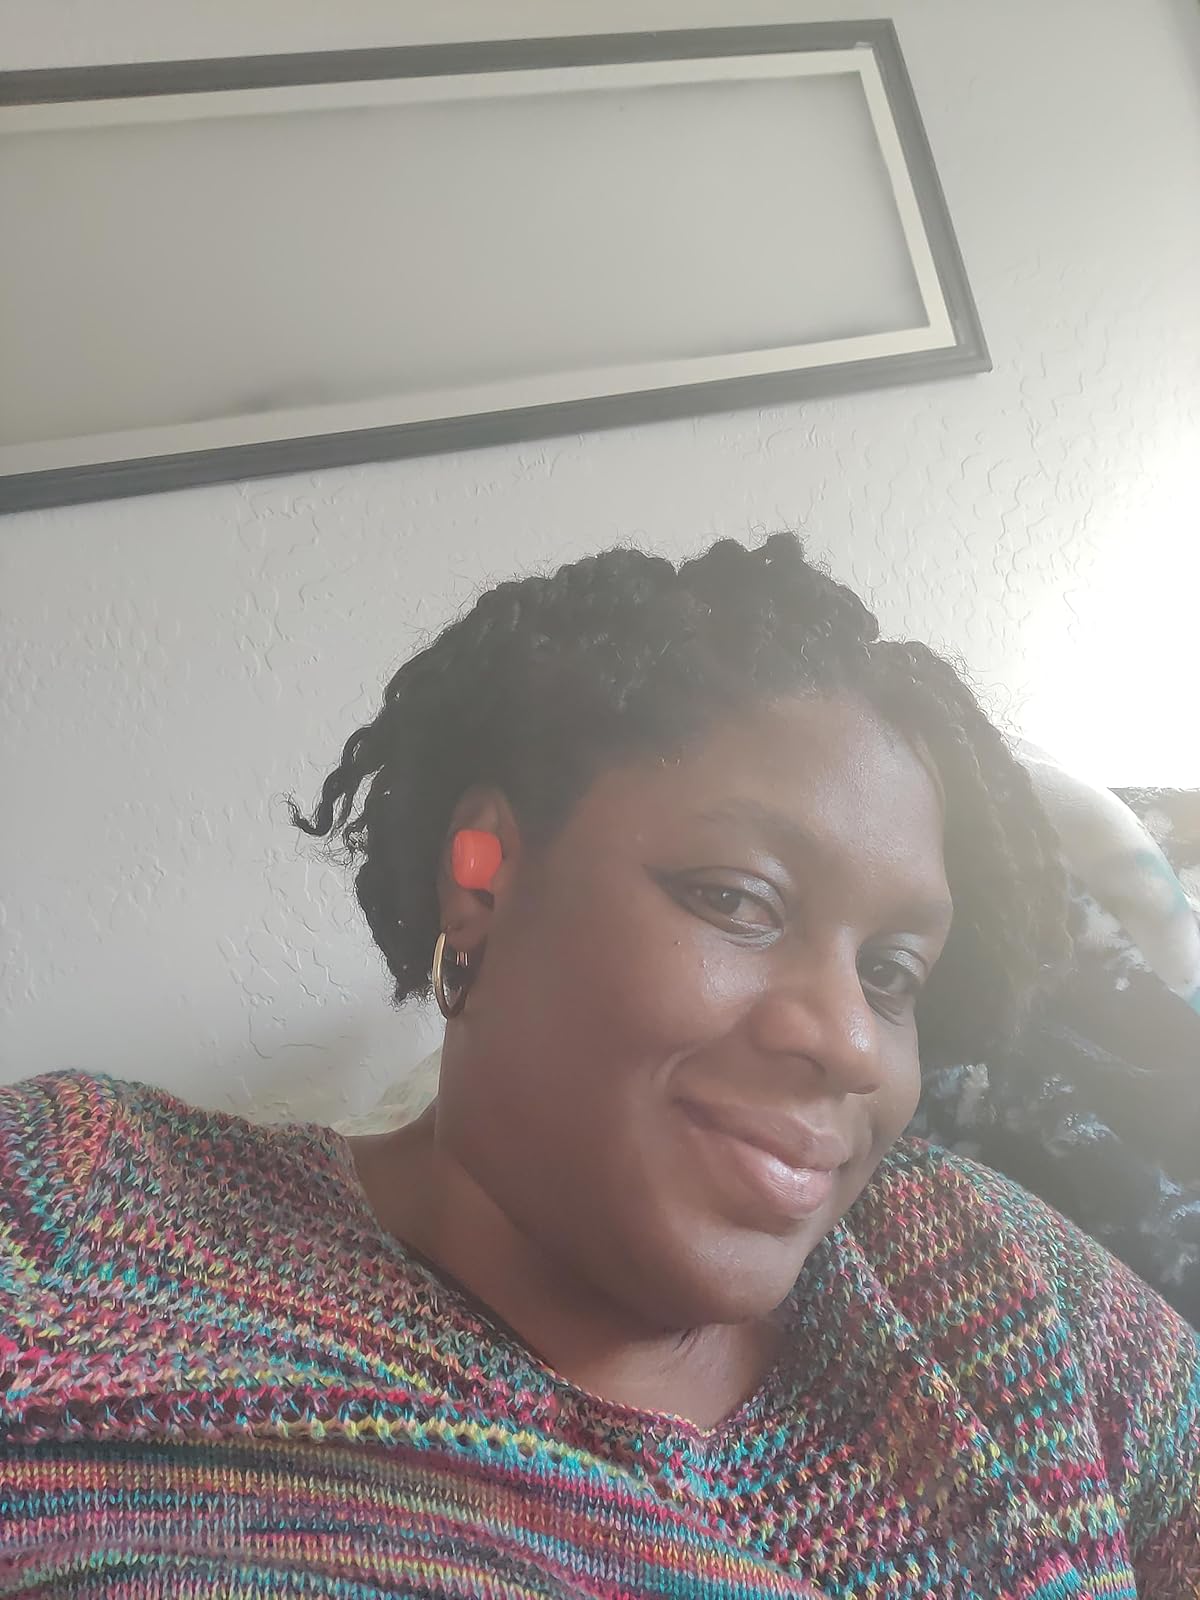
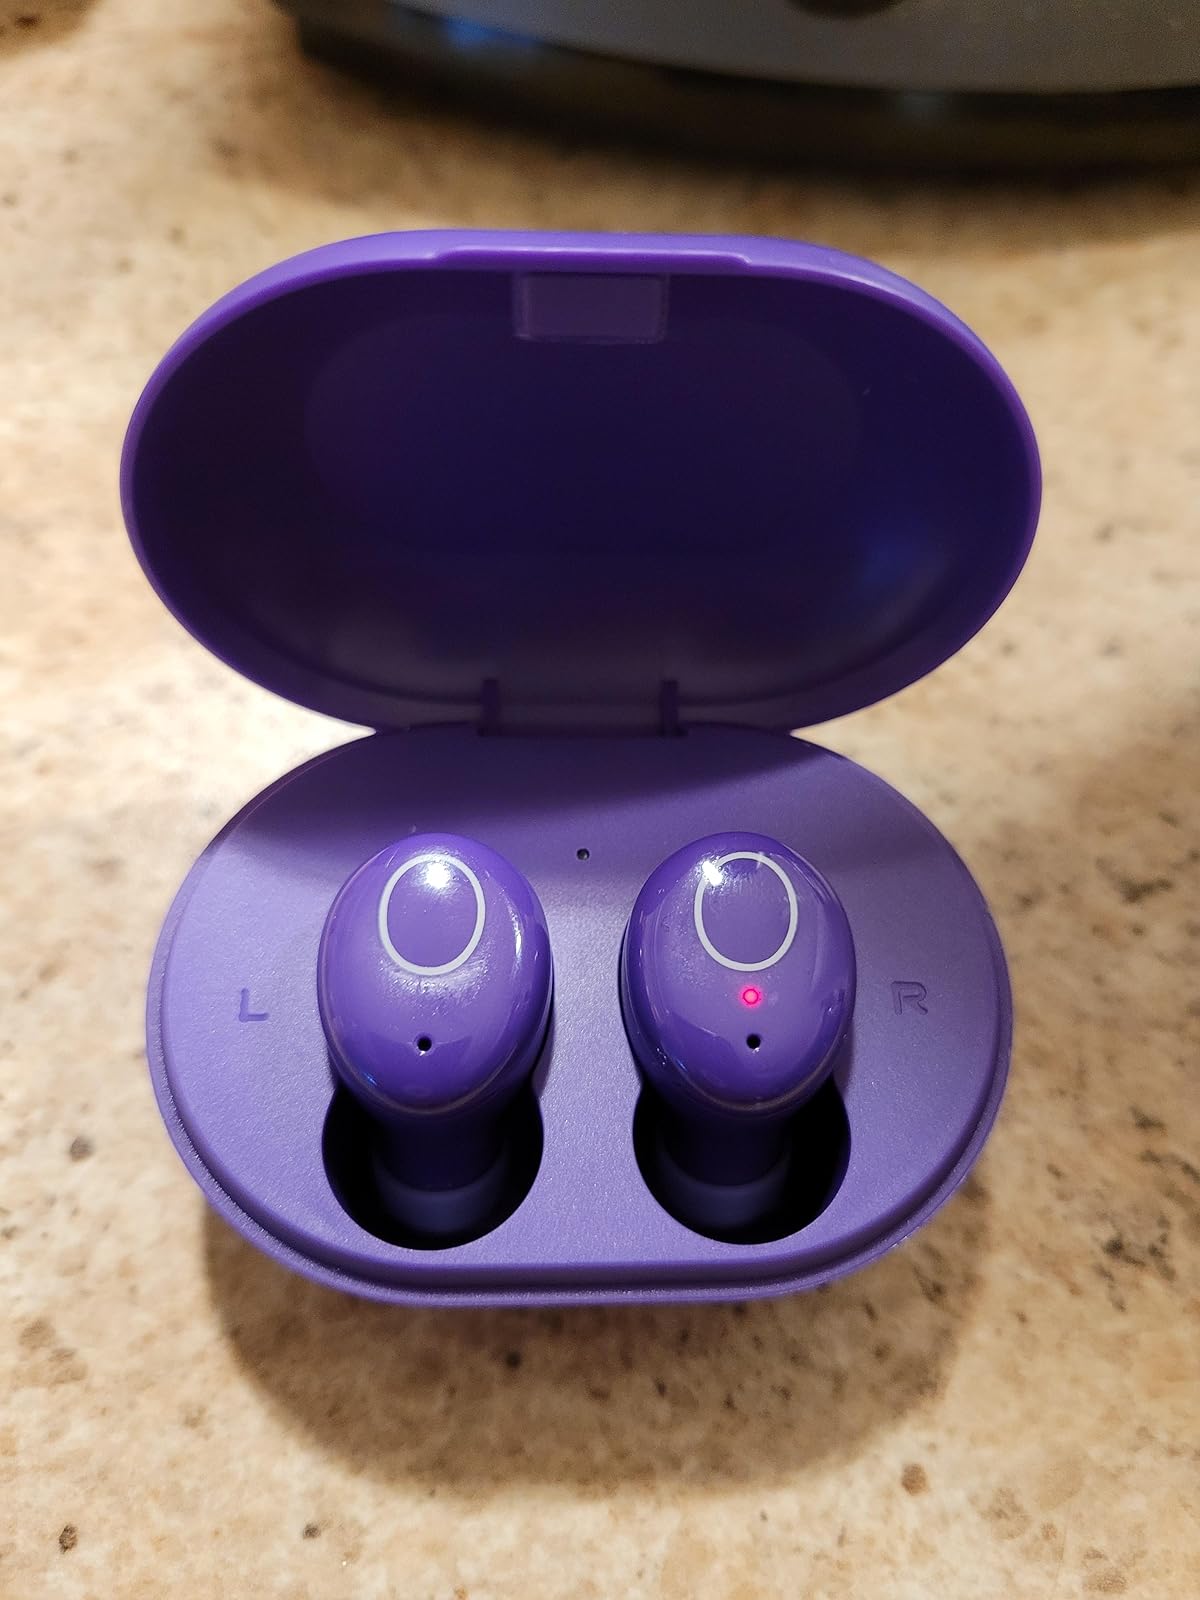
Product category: earbuds
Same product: no